Rabaa massacre

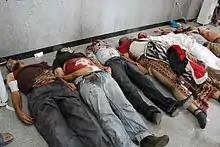
The bodies of protesters who died during the violent clashes during sit-in dispersal

On 14 August, the Egyptian Health Ministry said that at least 600 protesters died and more than 2,000 injured. An additional 43 police officers were killed in the violence, according to the Interior Ministry. It was later declared by the Forensic Medical Authority that only 8 police officers were killed. The Muslim Brotherhood estimated the death toll at 2,000. Many of the dead appeared to be young adults.